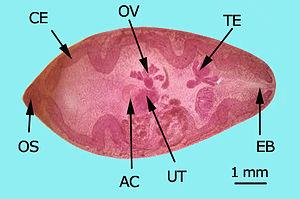
La douve orientale du poumon, Paragonimus westermani, est une espèce de vers plats, parasite normal du chien, du porc et des félins, et donne, par sa présence chez l'homme, la distomatose pulmonaire d'Extrême-Orient.